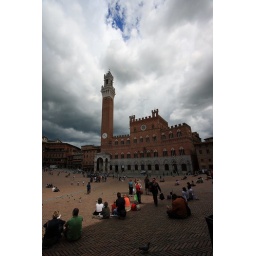
Piazza of the clock tower in Siena